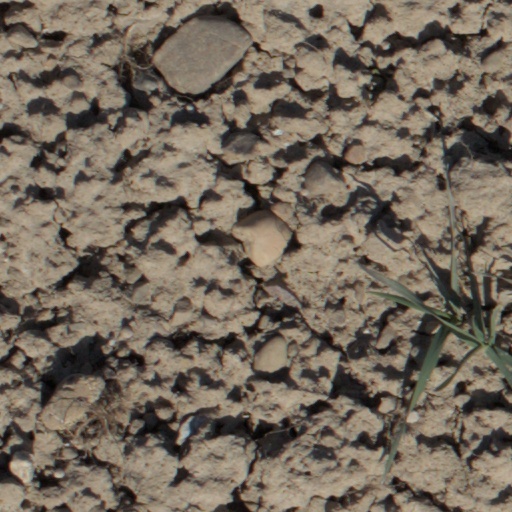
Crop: wheat